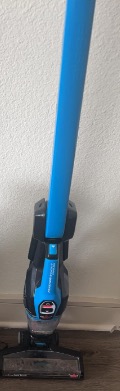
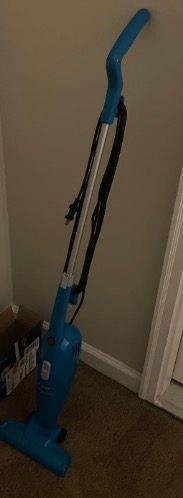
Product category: items_vacuum
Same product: no